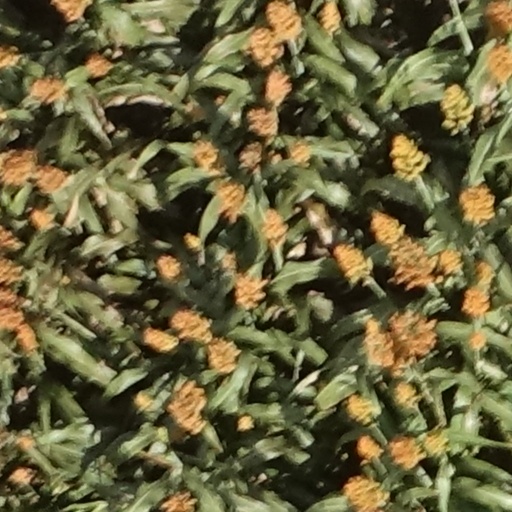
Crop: sorghum